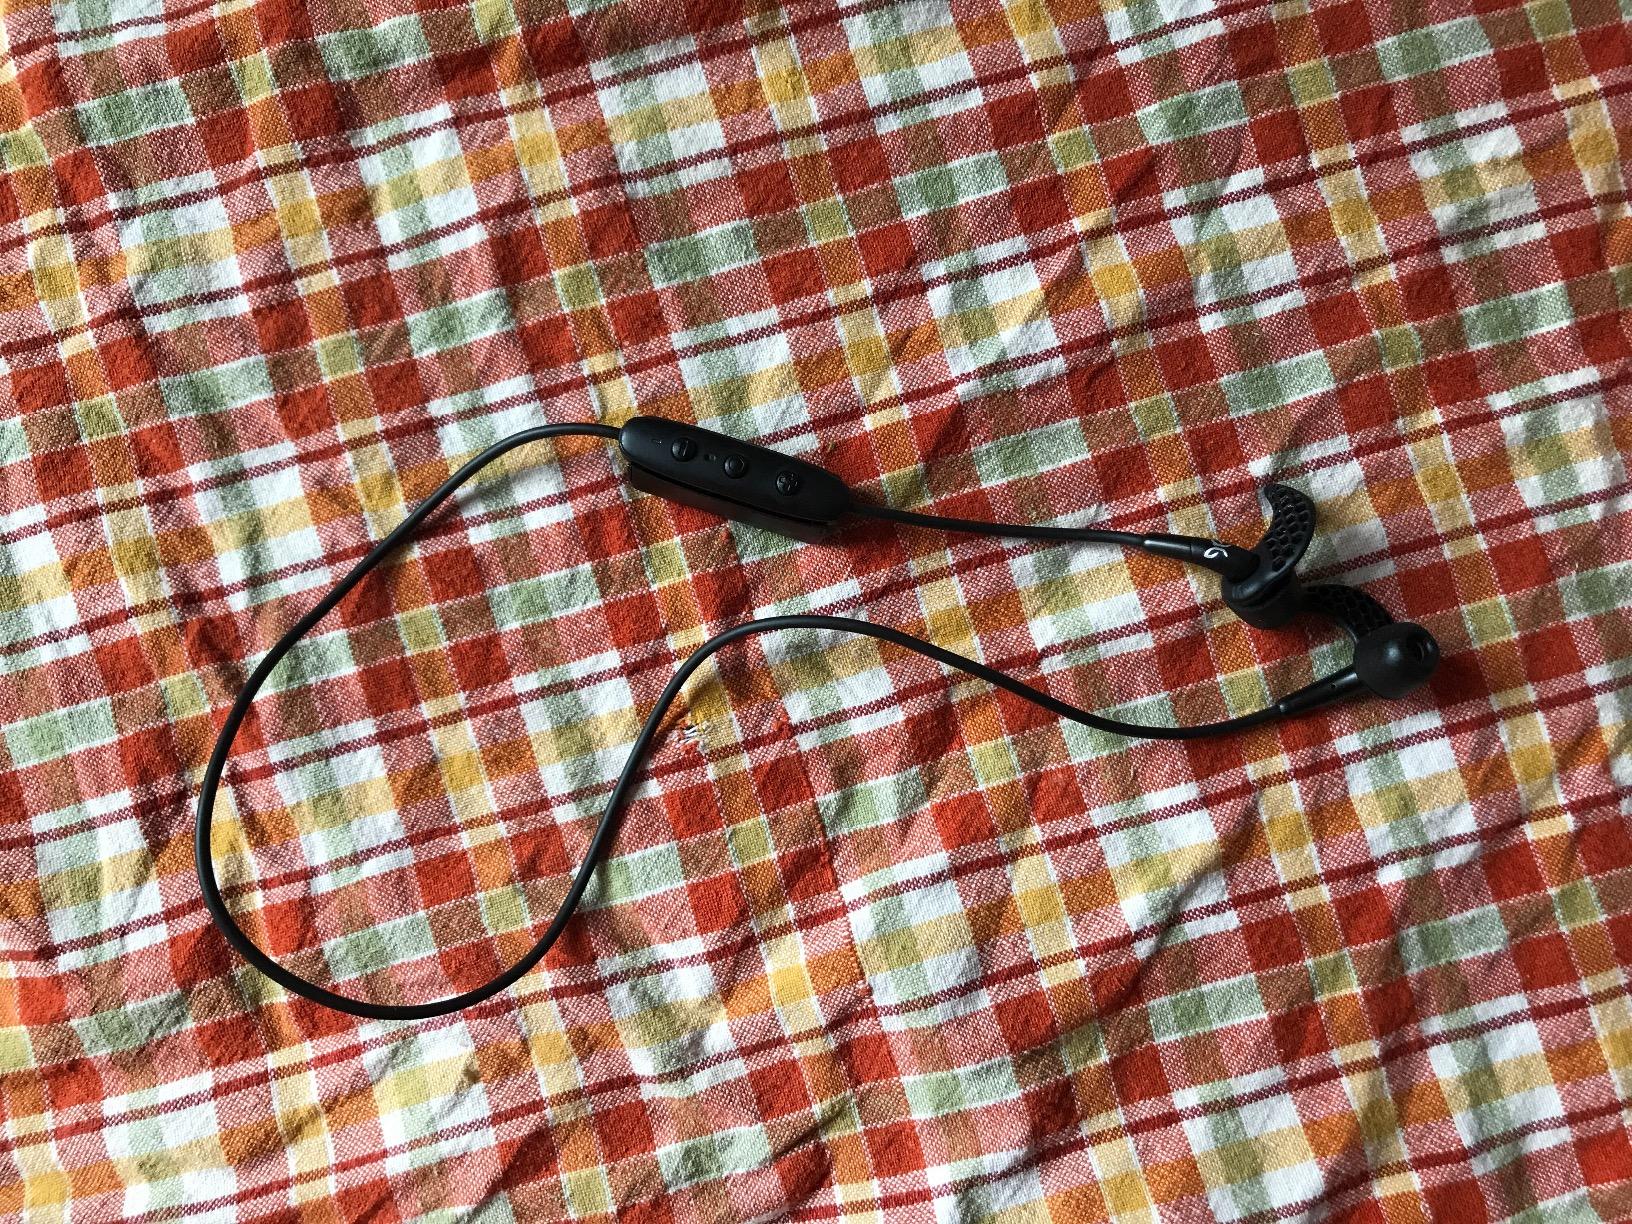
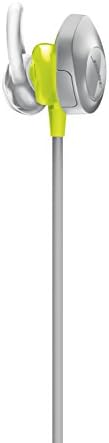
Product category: headphones
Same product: no